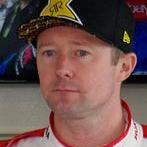
Age: 34